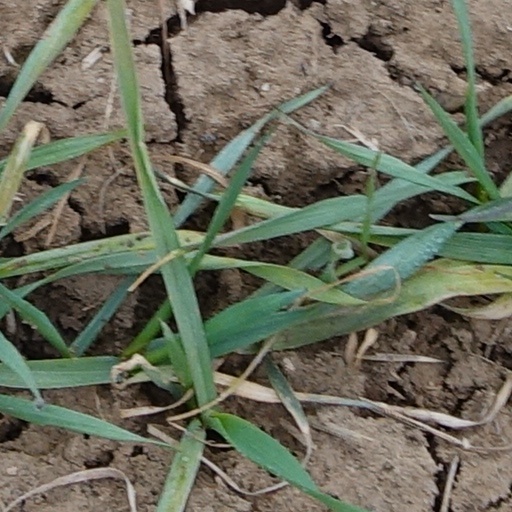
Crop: wheat